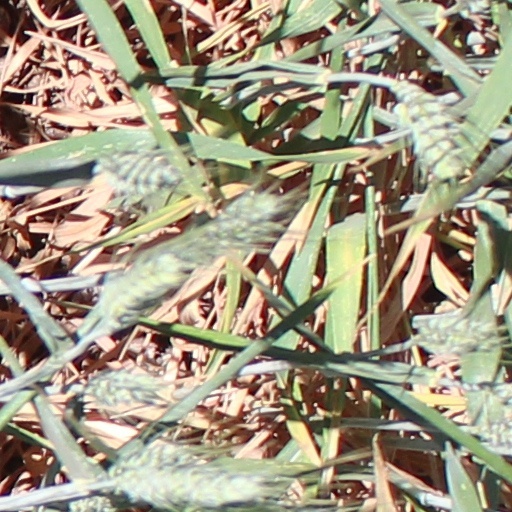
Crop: wheat